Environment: lab
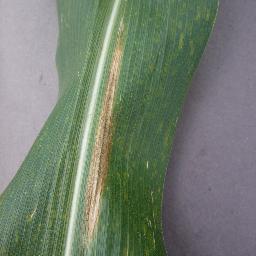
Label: northern_corn_leaf_blight